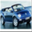
Label: automobile